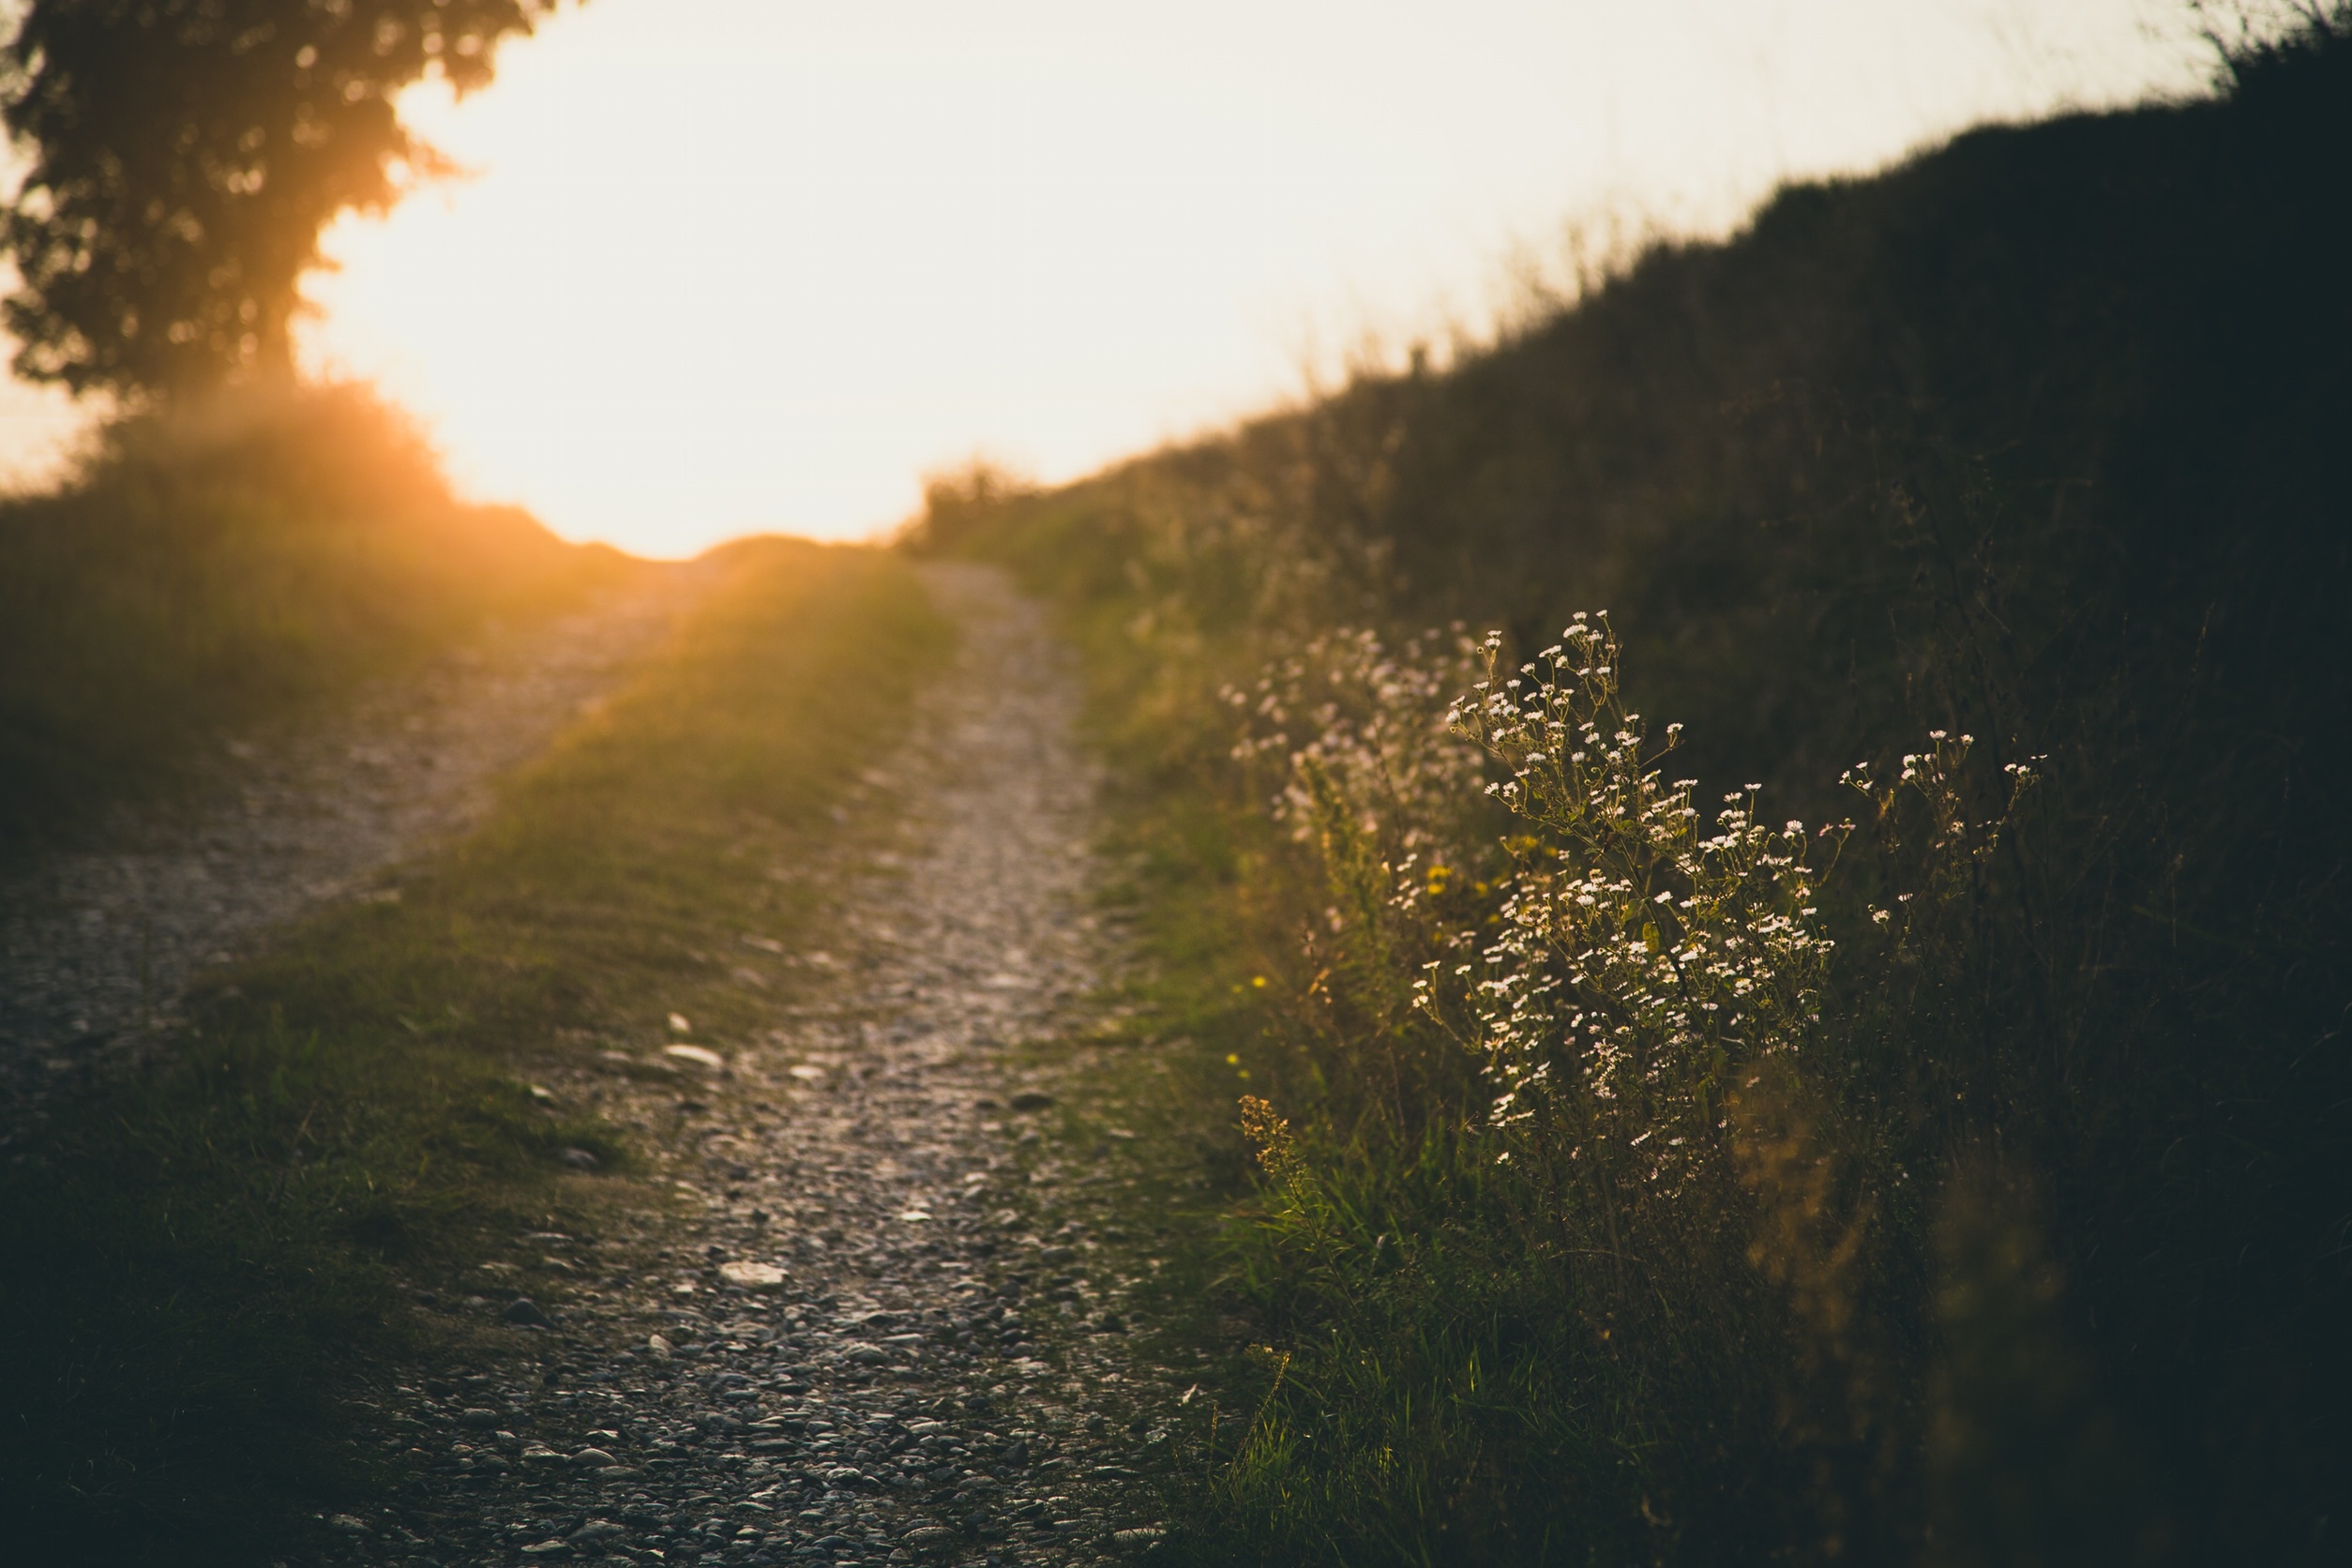
tree, nature, forest, path, grass, light, cloud, sky, sun, sunrise, sunset, mist, sunlight, morning, leaf, hill, dawn, atmosphere, walkway, dusk, evening, reflection, autumn, season, gravel, vegetation, bright, backlight, way, scene, footpath, atmospheric phenomenon, woody plant